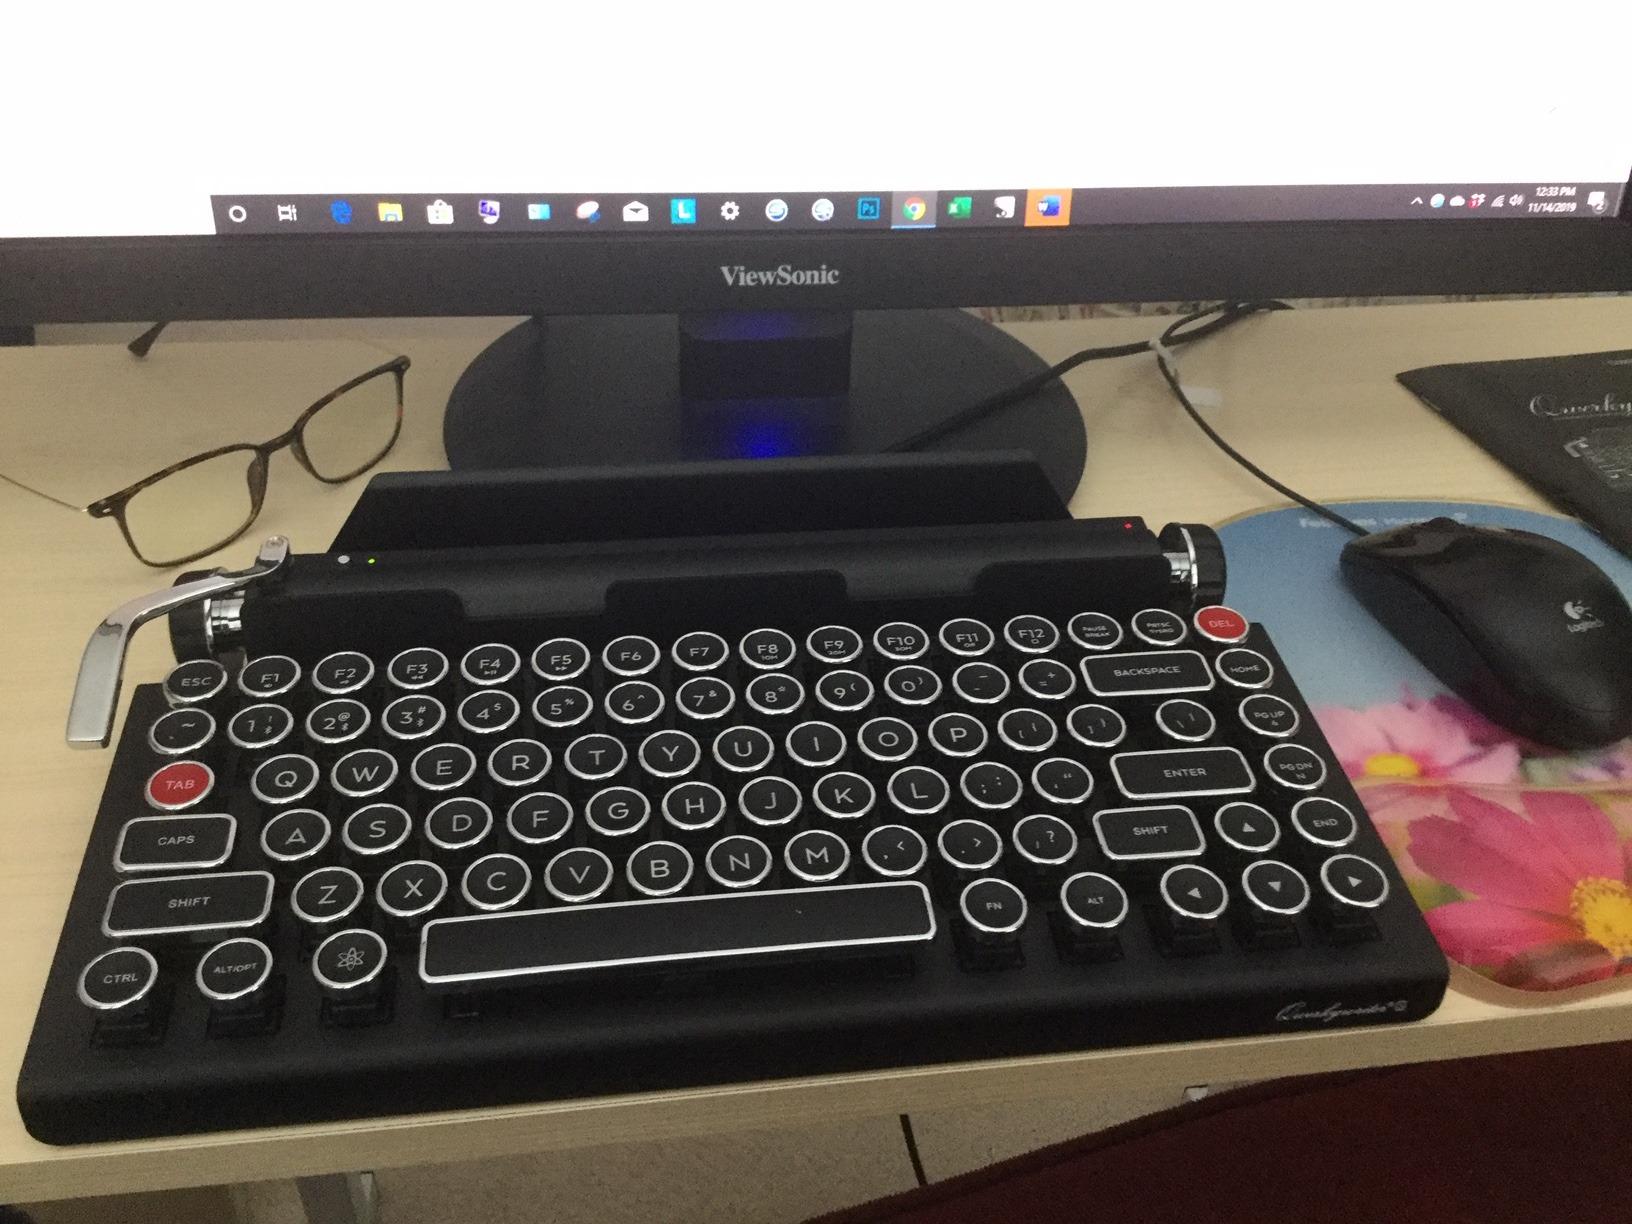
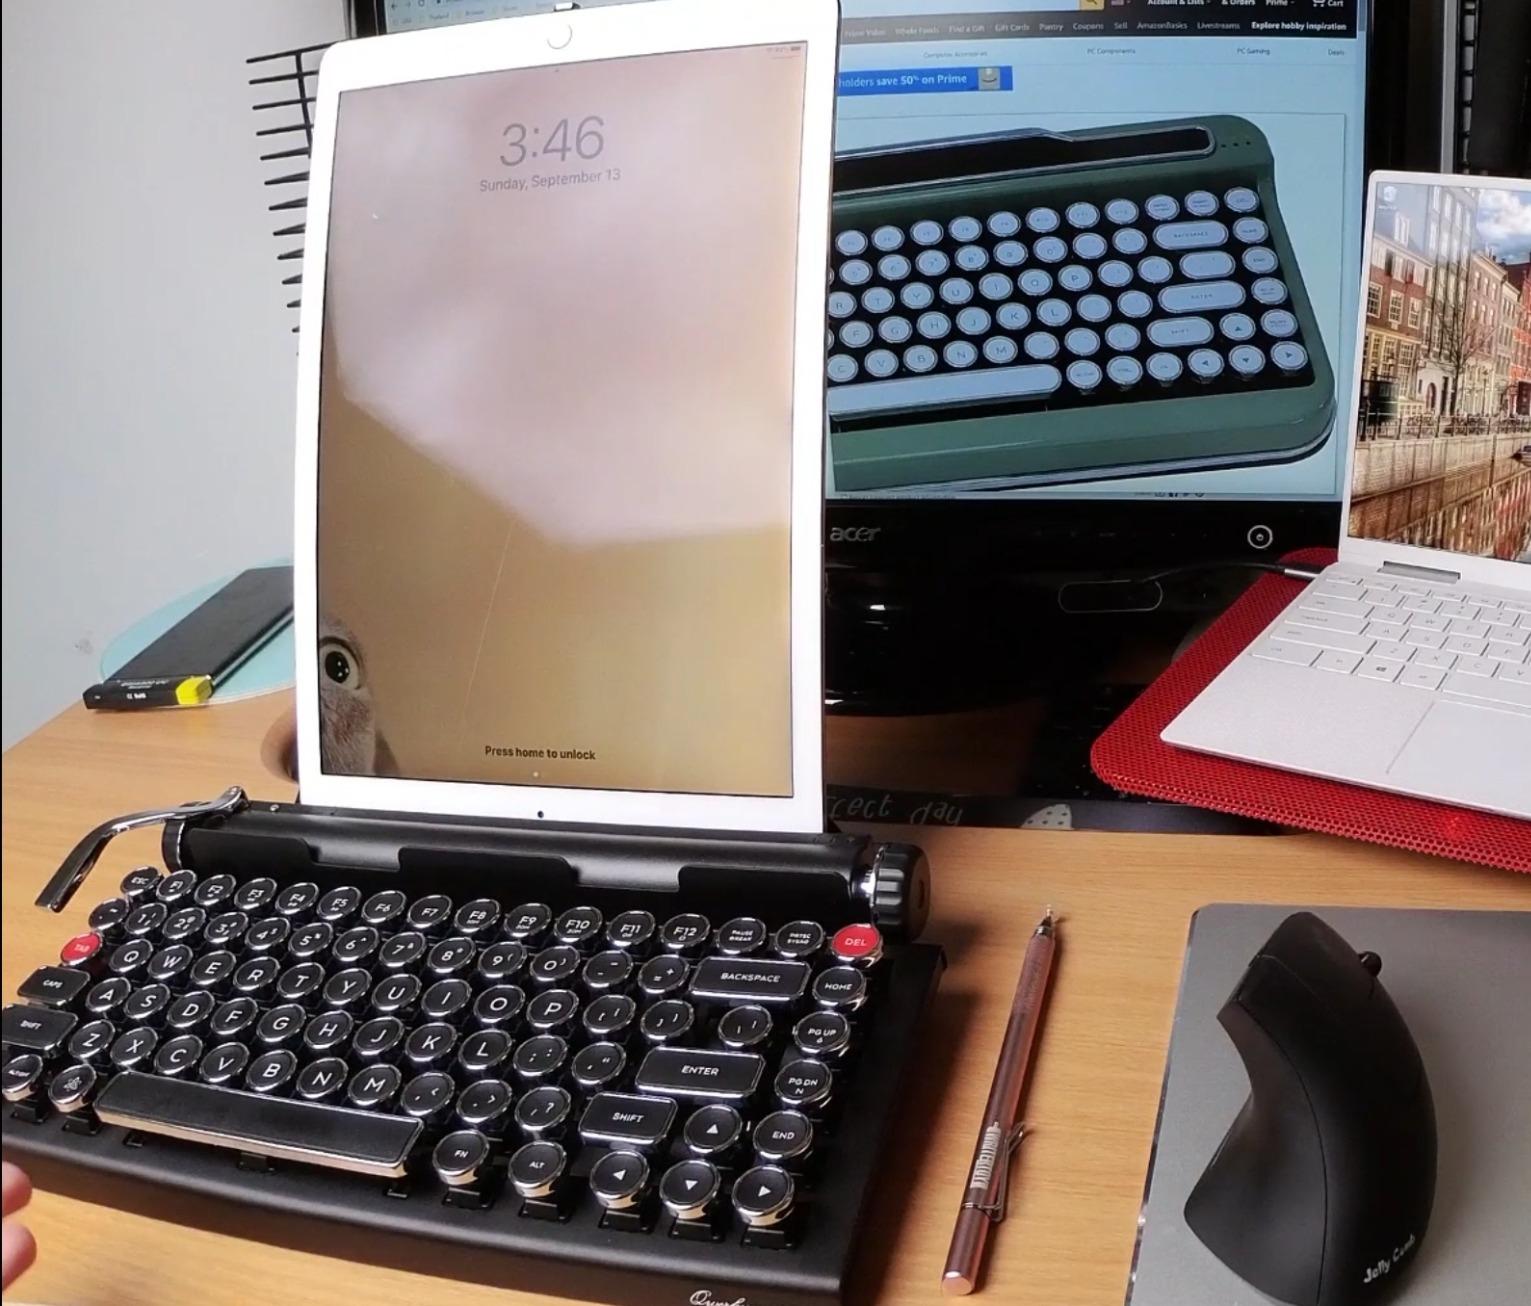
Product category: keyboard
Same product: yes